Greater Poland Province, Crown of the Kingdom of Poland

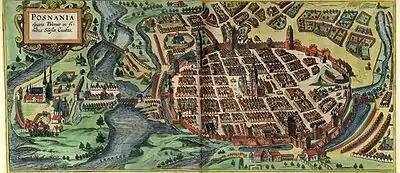
Poznań, the capital of the province, in the 17th century

The five most influential cities, i.e. Warsaw, Poznań, Gdańsk, Toruń and Elbląg, enjoyed voting rights during the Royal elections.